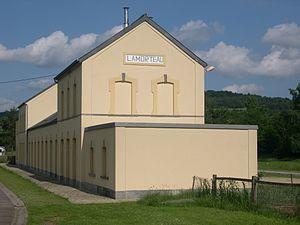
Ancienne gare de Lamorteau
Lamorteau est un village à l'extrême sud de la Gaume belge. Sis sur le Ton et à proximité de la frontière française, il fait administrativement partie de la commune de Rouvroy située en Région wallonne dans la province de Luxembourg.